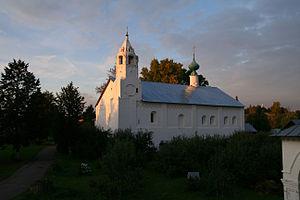
Le Couvent de l'Intercession (Souzdal) est une abbaye située sur la rive droite de la rivière Kamenka, au nord de la ville de Souzdal. Il est réservé aux femmes. Il fut fondé en 1364 par le prince de Souzdal Dimitri III Constantinovitch. Mais la vue d'ensemble actuelle ne s'est formée qu'au XVIᵉ siècle, quand le couvent est devenu un lieu de claustration, parfois contrainte, pour des membres des familles aristocratiques. Au XVIᵉ siècle et XVIIᵉ siècle l'antique couvent devint un des plus grands de Russie. L'Intercession est une fête orthodoxe qui commémore une apparition de la Sainte-Vierge en 910 à Constantinople.
Une trapeznaïa est un réfectoire de monastère, de couvent orthodoxe, utilisé pour les repas, les services religieux, des réunions. Ce réfectoire peut être directement adjoint à une église que l'on appelle église-réfectoire. Il peut avoir des fonctions civiles pour des réunions.